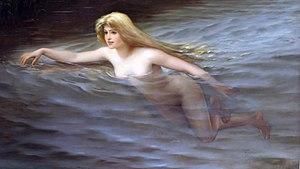
Nymphe